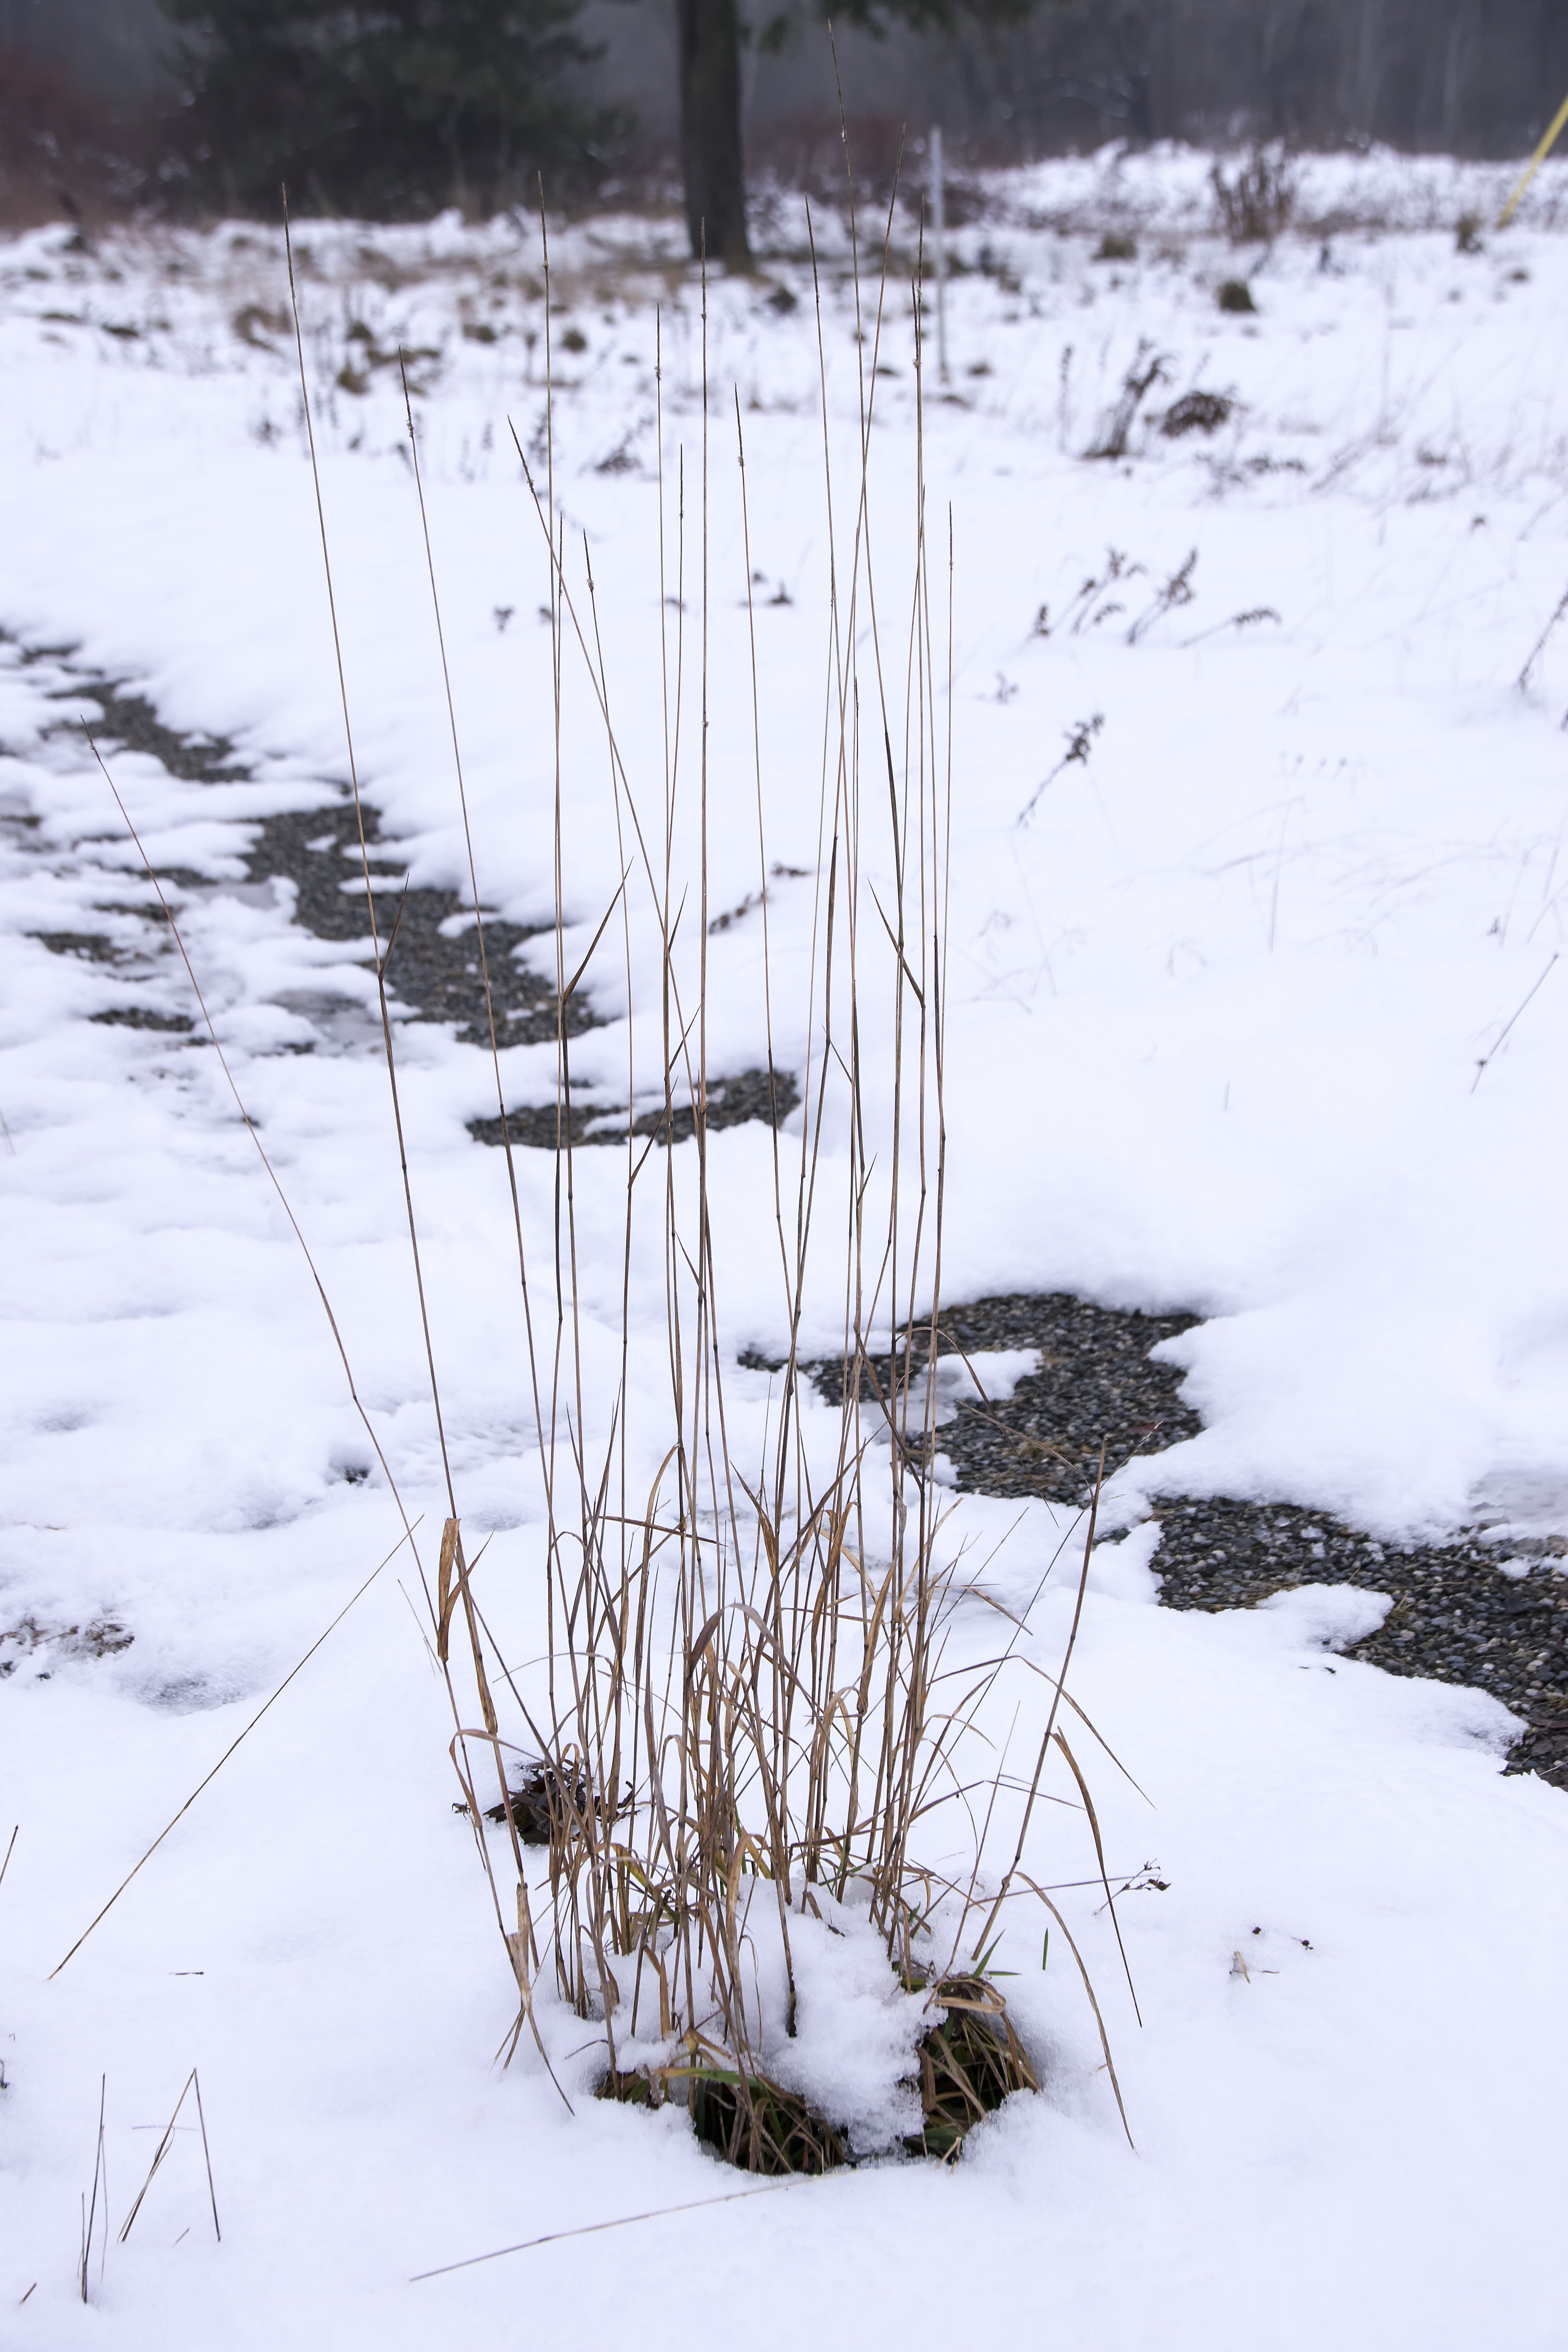
tree, nature, branch, snow, winter, frost, ice, weather, season, canada, quebec, sherbrooke, freezing